Insektors

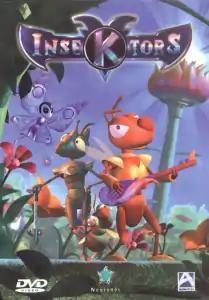
The front cover to an "Insektors" DVD

Insektors (stylized as InseKtorS) is a 1994 French animated television series set on a planet inhabited by two factions of anthropomorphic insects: one colorful and peace-loving, the other monochromatic and aggressive.